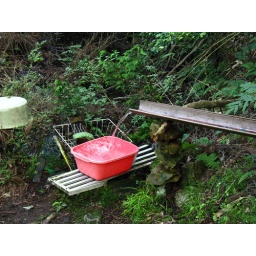
A fresh mountain spring at a shrine in the forest near Ohara.